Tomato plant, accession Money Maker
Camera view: bottom (45 deg); turntable rotation: 90 degrees
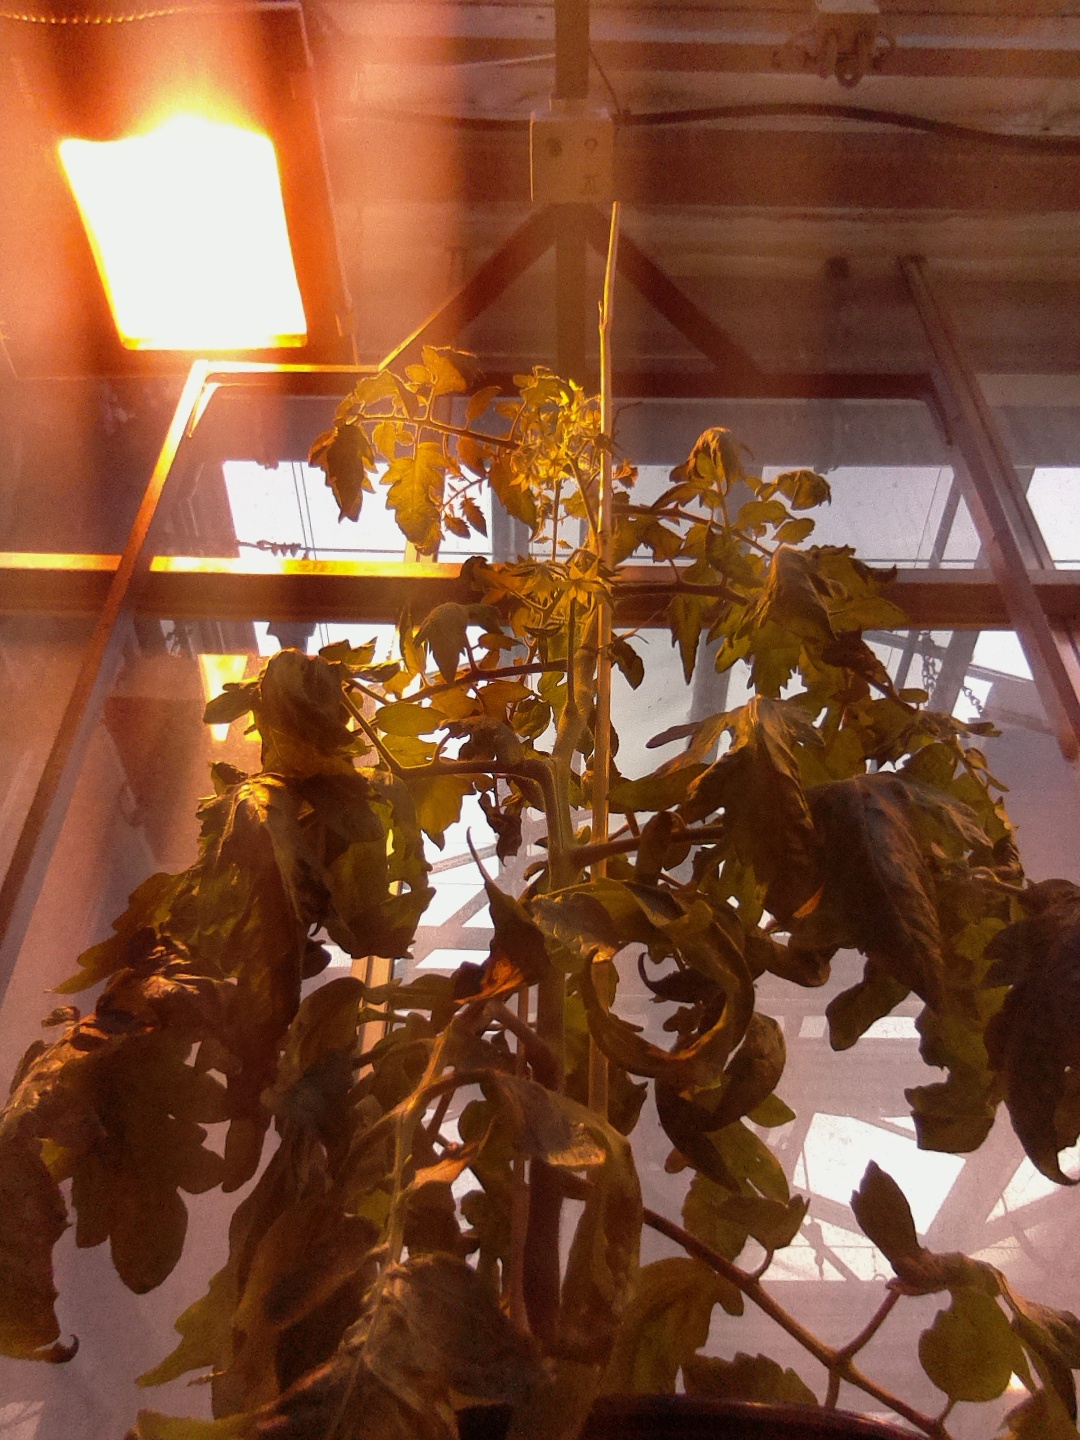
BBCH growth stage 70: Fruits at the main stem or branches visibles